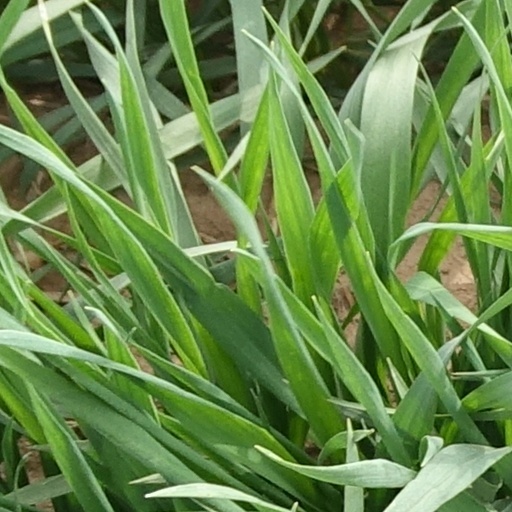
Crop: wheat